Answer in natural language. Considering the relative positions, is brown top white leg dining table (marked A) to the left or right of Window (marked C)? Choose between the following options: left or right
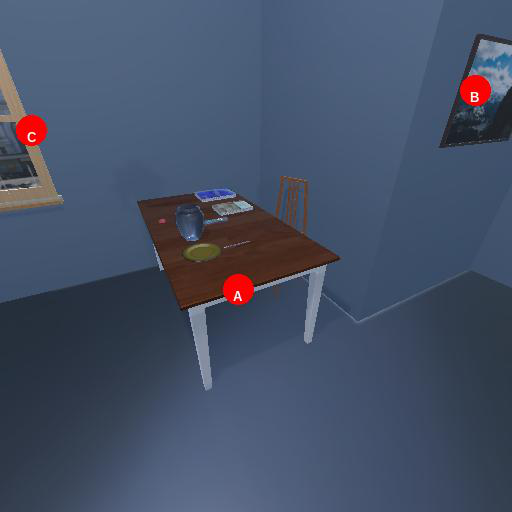
<answer>right</answer>